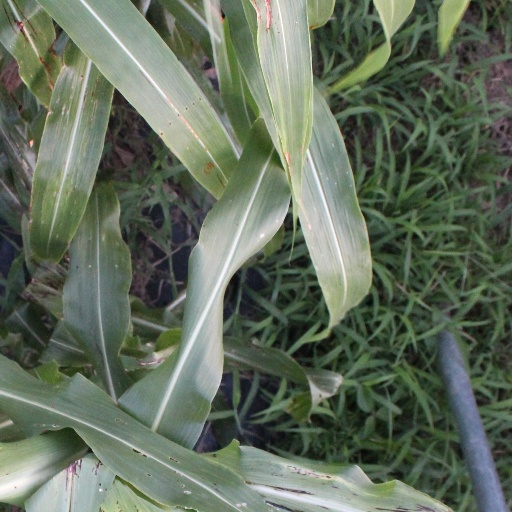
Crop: sorghum